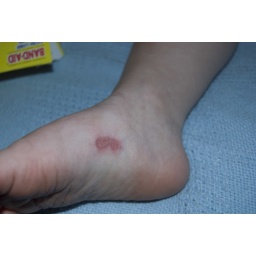
Ryan's blisters from a half an hour in Circo beach shoes -- day 3.